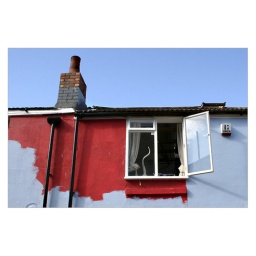
Wall and window of a house in Brighton